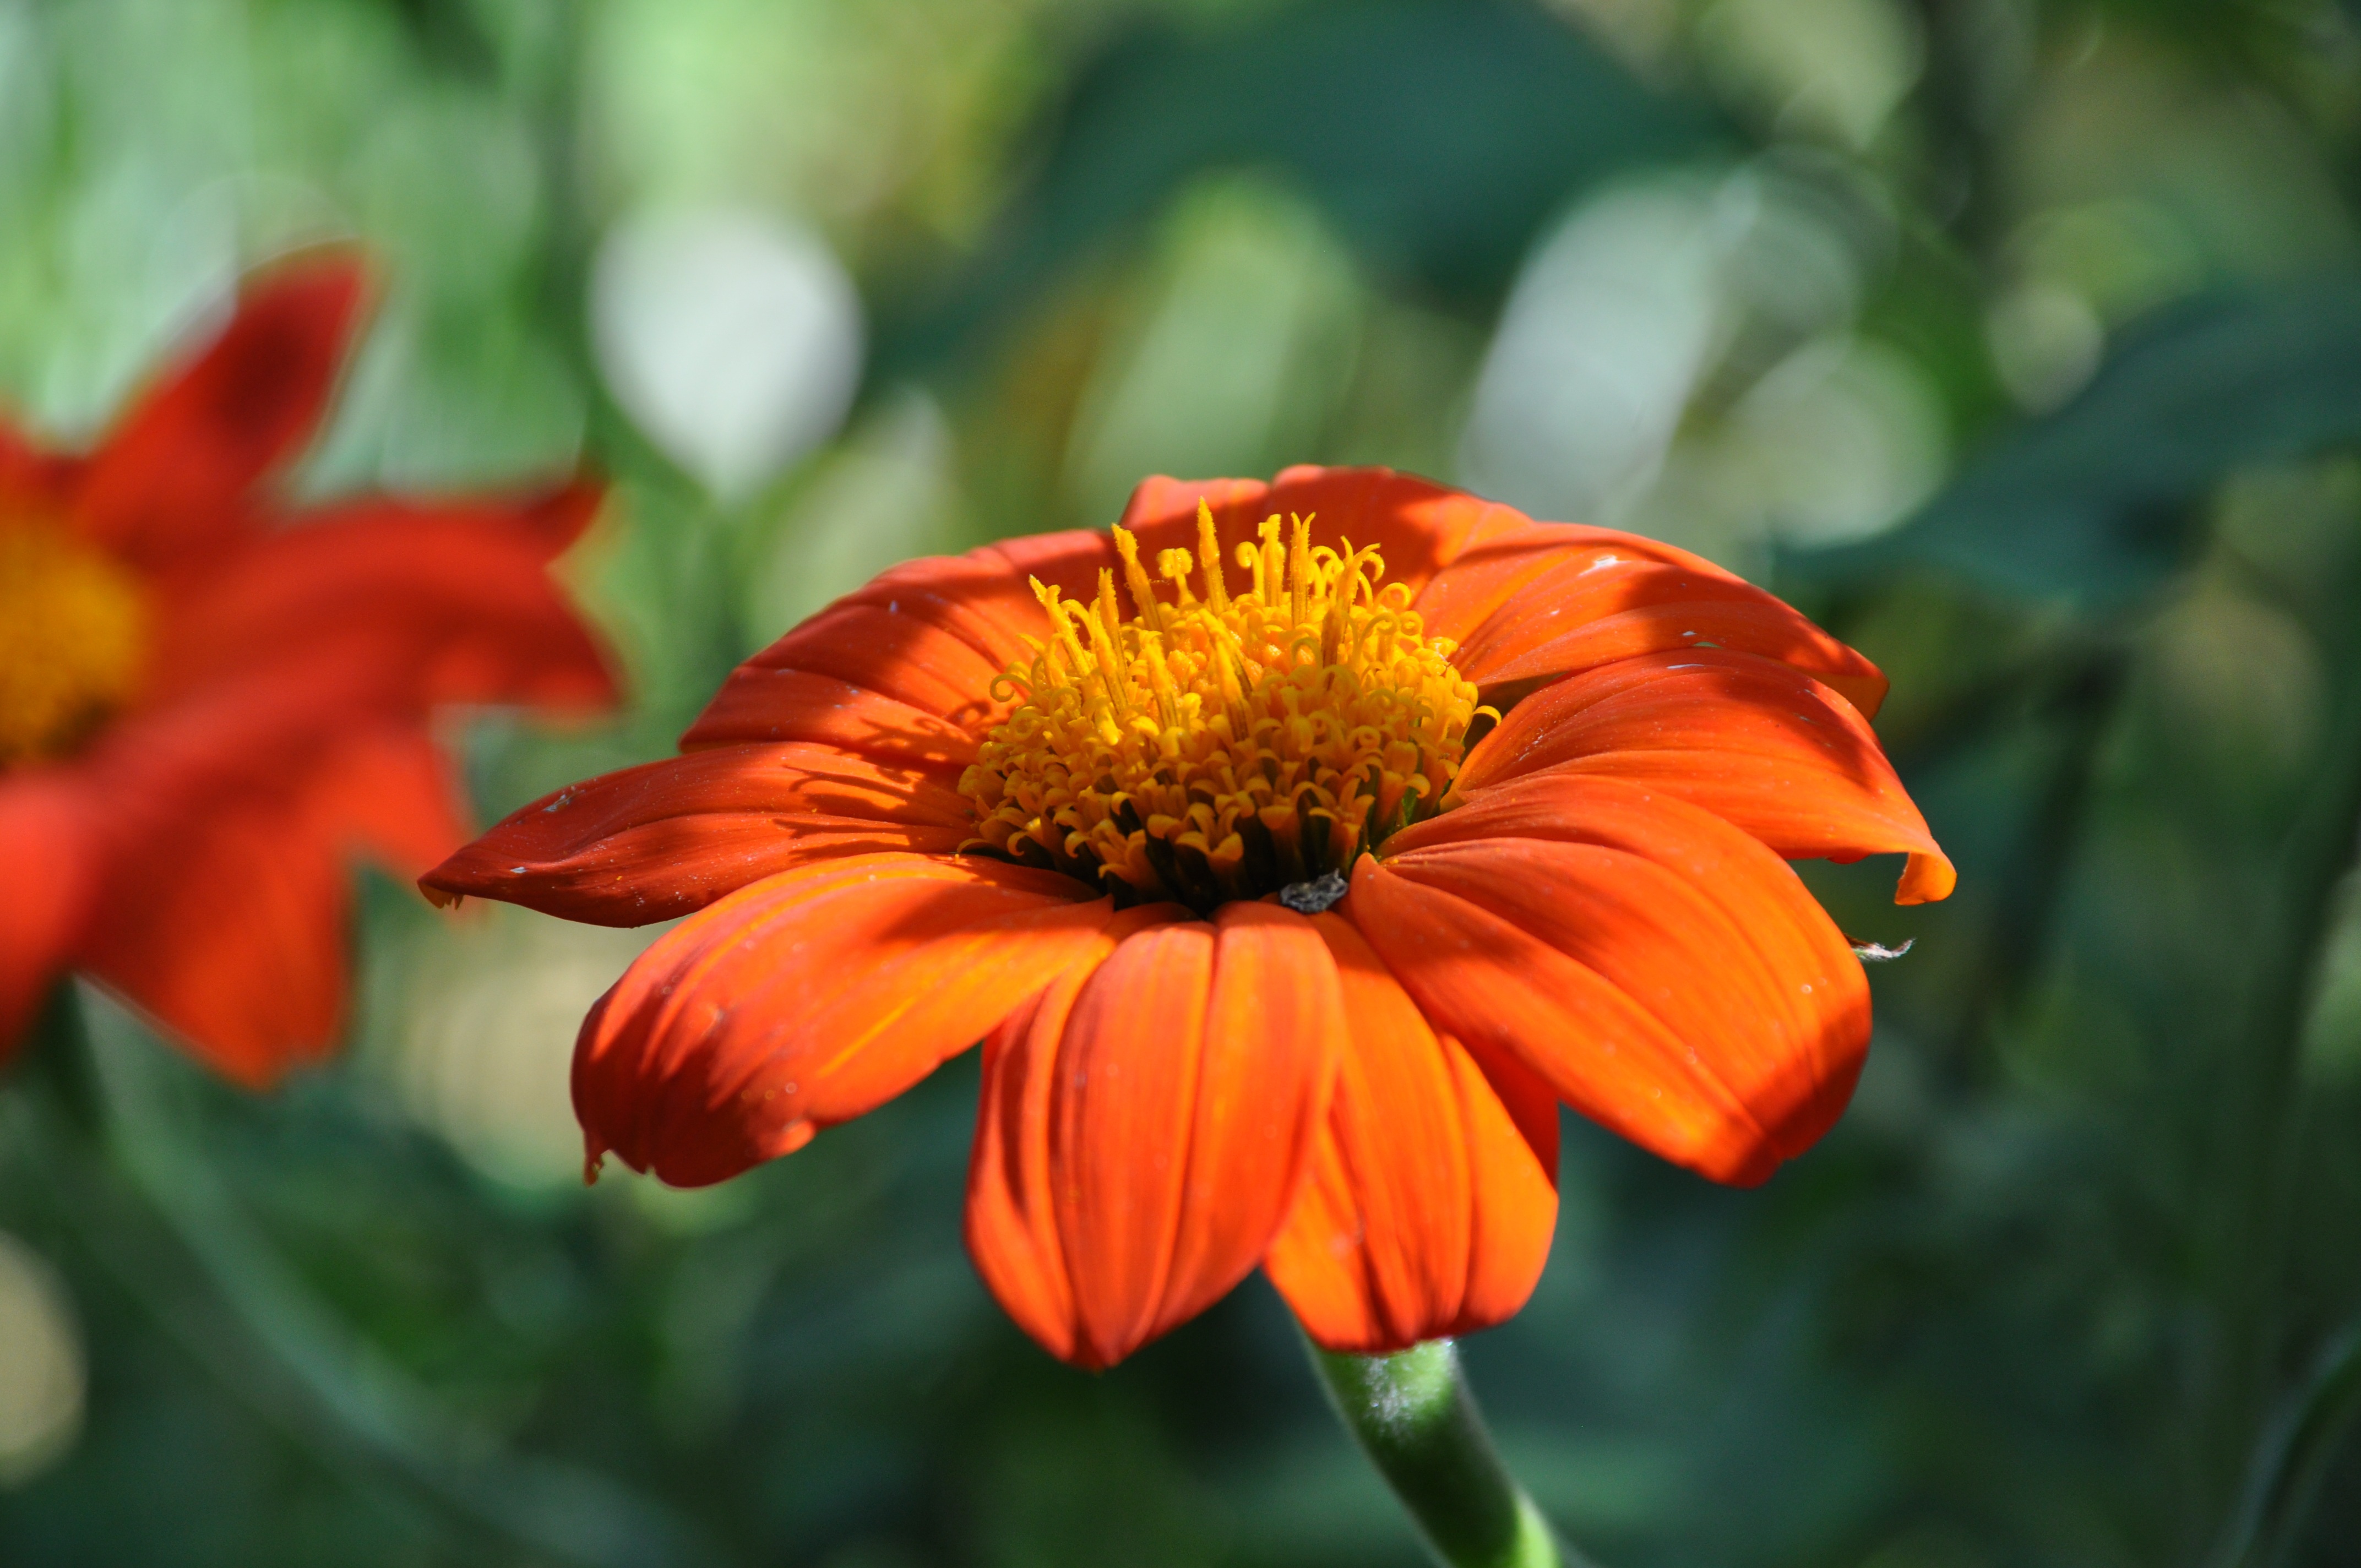
nature, plant, meadow, flower, petal, daisy, orange, pollen, spring, park, botany, garden, flora, wildflower, close up, flowering, nectar, marguerite, macro photography, blossomed, flowering plant, orange blossom, brightly colored, annual plant, plant stem, land plant